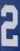
Number: 2